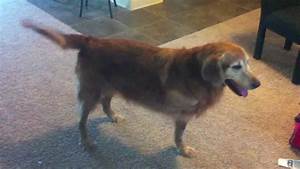
Label: dog